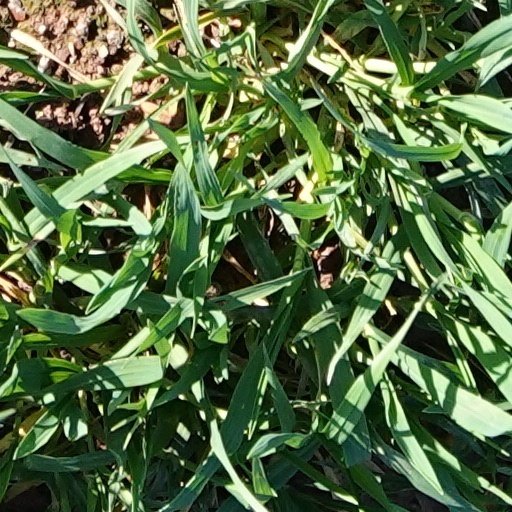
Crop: wheat